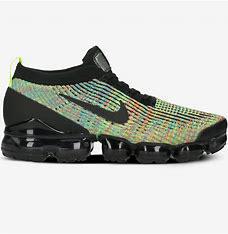
Brand: Nike
Model: Air Vapormax Flyknit 3